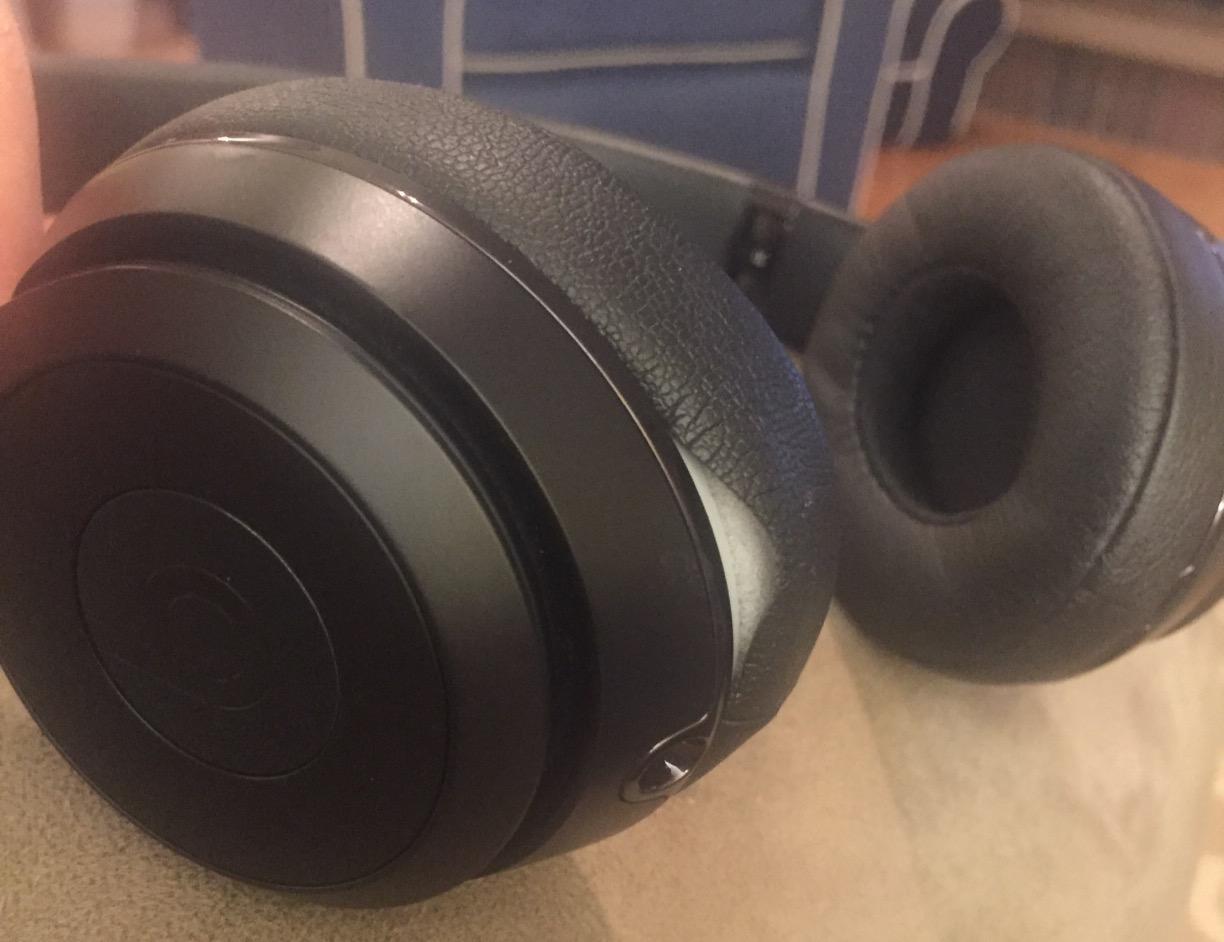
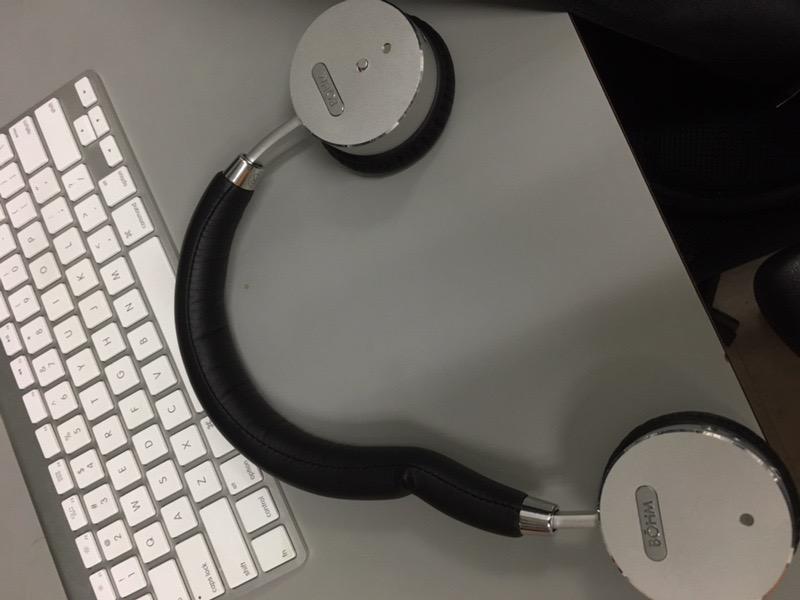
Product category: headphones
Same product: no